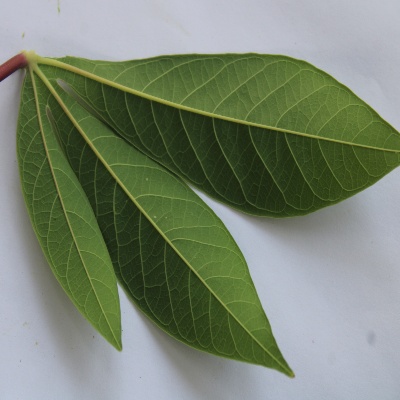
Crop: Cassava
Condition: healthy